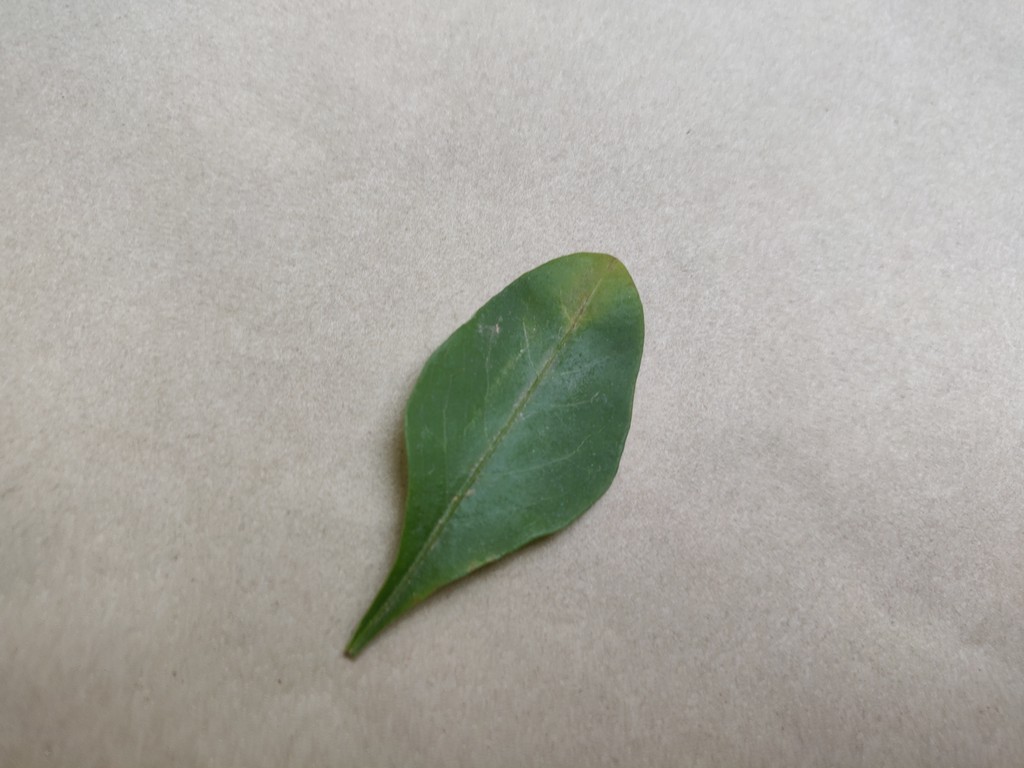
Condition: Unhealthy
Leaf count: single
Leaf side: front